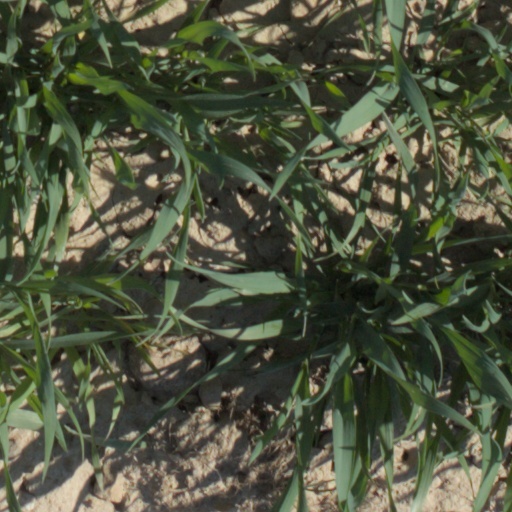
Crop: wheat